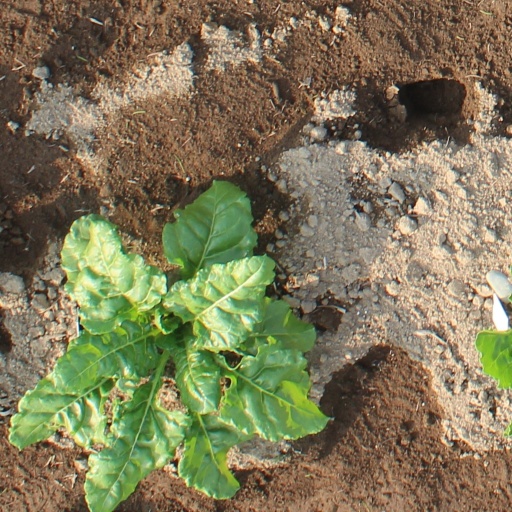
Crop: sugar beet